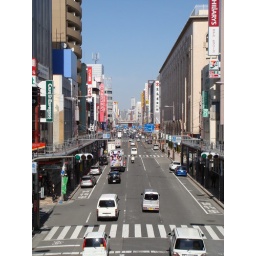
Or a bridge at least. The main street. You can't see the shops by the sidewalk since it's under a roof.